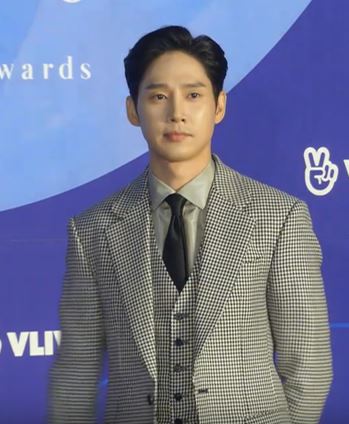
พัก ซ็อง-ฮุน (นักแสดง)

| name = พัก ซ็อง-ฮุน
| image = 190501 박성훈 (2).jpg
| imagesize = 220px
| caption = พักในเดือนพฤษภาคม 2019
| birth_place = กวาช็อน จังหวัดคย็องกี เกาหลีใต้
| occupation = นักแสดง
| yearsactive = 2008–ปัจจุบัน
| agent = BH Entertainment
| module = Infobox Korean name|child=yes
| rr = Bak Seonghun
| mr = Pak Sŏnghun
พัก ซ็อง-ฮุน (; เกิด 18 กุมภาพันธ์ ค.ศ. 1985) เป็นนักแสดงชาวเกาหลีใต้
== ผลงานการแสดง ==
=== ภาพยนตร์ ===
| class="wikitable plainrowheaders"
|-
! scope="col" | ปี ค.ศ.
! scope="col" | ชื่อ
! scope="col" | บทบาท
! scope="col" | หมายเหตุ
! scope="col" class="unsortable" | อ้างอิง
|-
! scope="row"| 2019
| "คิมบกดง"
| ผู้บรรยาย
| เวอร์ชันแบริเออร์ฟรี
|
|-
! scope="row"| 2022
| "เดอะดิสทรีบิวเตอร์"
| โท ยู-บิน
| ภาพยนตร์โทรทัศน์
|
|-
! scope="row"
| "เฮลทูเฮลล์"
|เมียง-โฮ
|รอบปฐมทัศน์ที่ เทศกาลภาพยนตร์นานาชาติปูซานครั้งที่ 27|BIFF ครั้งที่ 27
|
|
== อ้างอิง ==

==แหล่งข้อมูลอื่น==

หมวดหมู่:นักแสดงชายชาวเกาหลีใต้
หมวดหมู่:บุคคลที่เกิดในปี พ.ศ. 2528